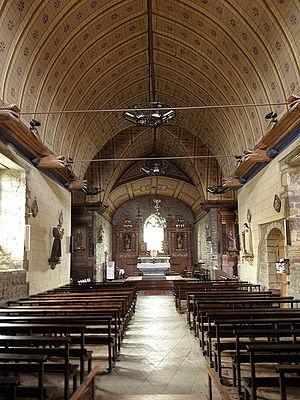
Intérieur de l'église Saint-Pierre de Pleumeleuc (35), avec ses poutres à engoulants.
Pleumeleuc est une commune française située dans le département d'Ille-et-Vilaine en région Bretagne.